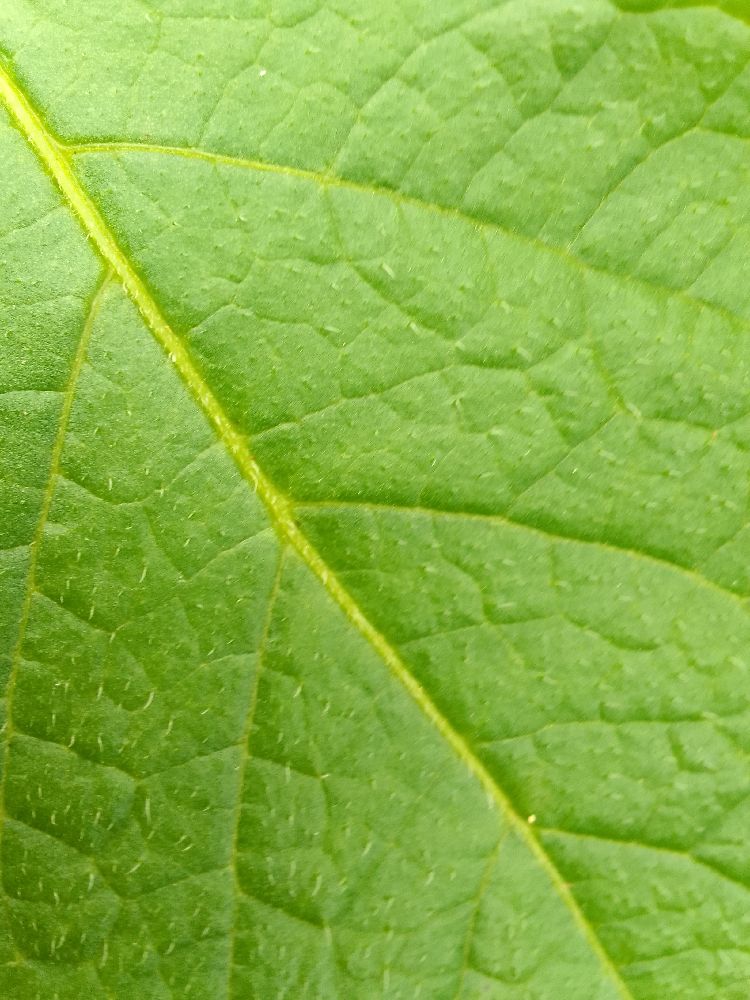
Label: Healthy